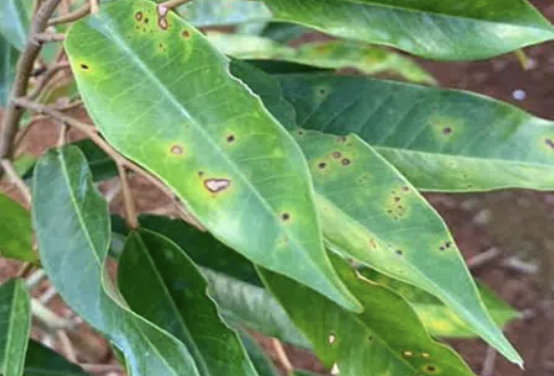
Label: canker_disease